Overgaden Oven Vandet 50

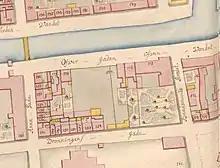
No. 177 seen on a detail from Christian Gedde's map of Christianshavn Quarter, 1757.

On 31 July 1755, Friis' property was sold at auction to John Brown for 4,241 eigsdaler. Brown was only interested in suitable storage facilities for his wholesale business. On 22 December he therefore sold the western part of the property with the residential building (later referred to as No. 177A) to dyer Andreas Hegelund for 2,500 rigsdaler. The rest of the transaction was financed through a loan from Brown's father-in-law Peter Appleby.